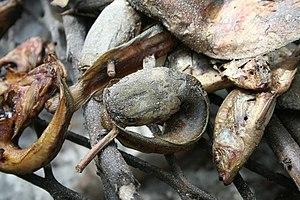
La cuisine burkinabé est la cuisine du Burkina Faso qui est varié selon les régions du pays. Elle à des points communs avec plusieurs cuisines dans de nombreuses parties de l'Afrique de l'Ouest. Les aliments de base sont: le sorgho, le millet, le riz, le fonio, le maïs, l'arachide, les pommes de terre, les haricots, l'igname et le gombo.